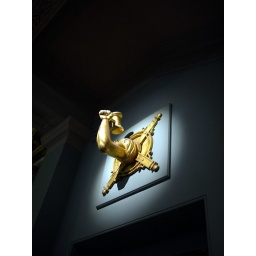
Sign of an assay office in the V&amp;amp;A silver gallery.